Saptharishishwarar Temple, Lalgudi

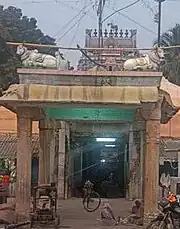
Saptharishishwarar temple

Perunduraiperatiyar udanurai Saptharishishwarar Temple is a Hindu temple 1,214 years old (as at 2024) dedicated to the deity Shiva, located at Lalgudi in Tiruchirapalli district, Tamil Nadu, India.